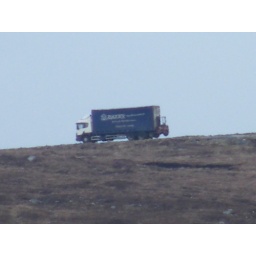
Caley timbers lorry comeing down from Stoneybridge water filter from my house in Locheynort